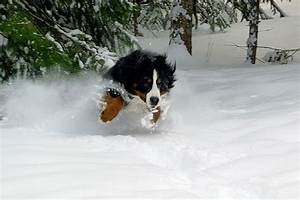
Label: dog